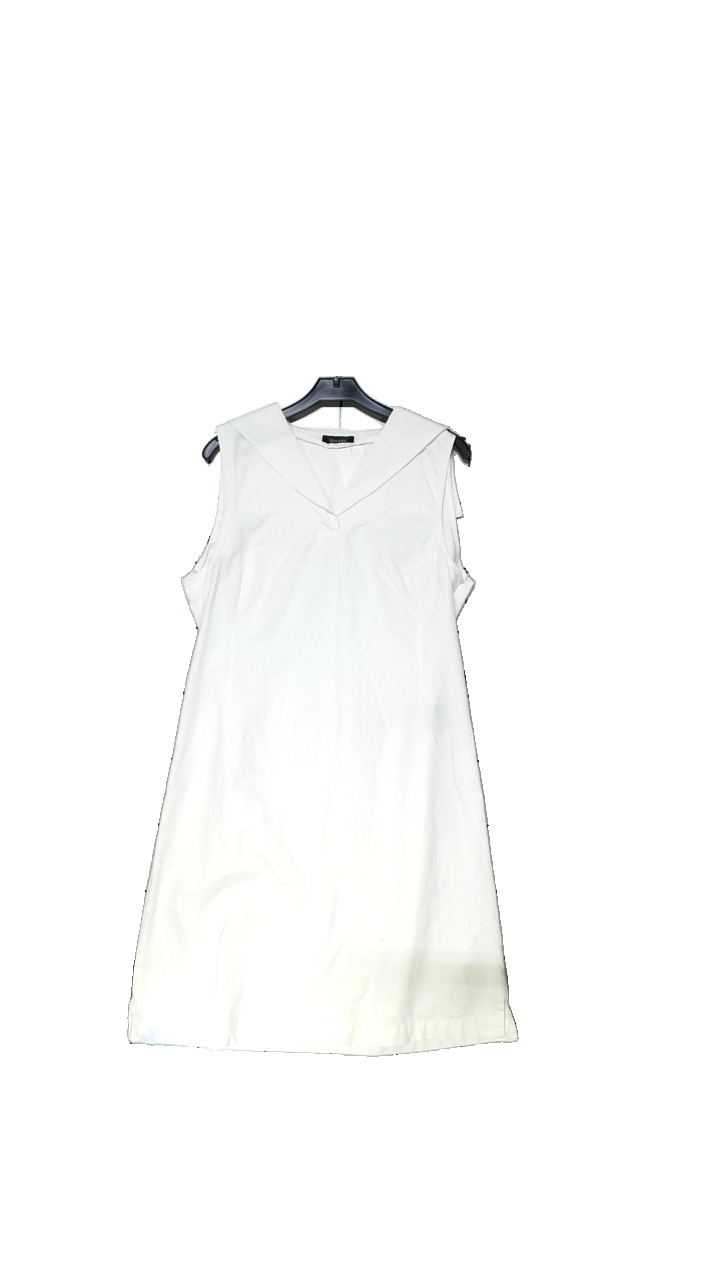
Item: Dress (Ladies)
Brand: Sand
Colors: White
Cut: Regular
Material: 100%Cotton
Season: Summer
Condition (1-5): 4
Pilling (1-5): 3
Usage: Reuse
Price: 150-250